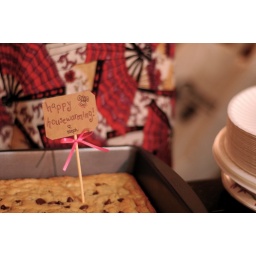
cute sign made by stephwong